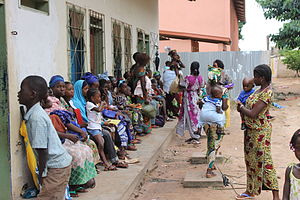
Uspecifikke effekter af vacciner
Kvinder og børn venter på at blive vaccineret i Guinea-Bissau. Omkring to en halv millioner flere børn ville overleve til de blev fem år, hvis de uspecifikke effekter af vacciner blev taget med i overvejelserne, når vaccinationsprogrammerne blev planlagt.[1]
Uspecifikke effekter af vacciner er betegnelse for de effekter, som rækker ud over den specifikke beskyttelse mod den eller de sygdomme, som en vaccine er designet til at beskytte imod. Uspecifikke effekter kan være meget positive, og yde beskyttelse mod andre sygdomme, men kan også være negative og medføre større modtagelighed overfor andre sygdomme. Dette afhænger af både vaccinetypen og barnets køn.